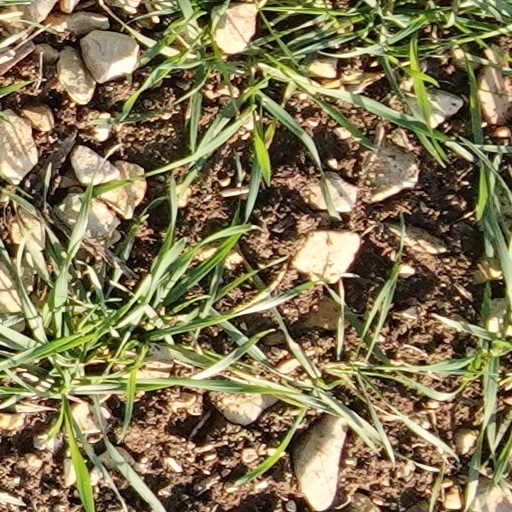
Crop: wheat